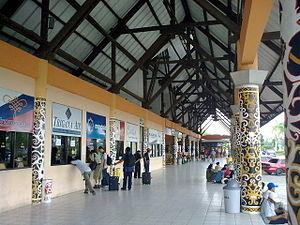
Hall de l'aéroport Juwata, Tarakan, Kalimantan du Nord, Indonésie
L'aéroport international Juwata de Tarakan est situé dans l'île de Tarakan, dans la province indonésienne de Kalimantan du Nord. Les seules liaisons internationales sont pour l'instant avec Kota Kinabalu, la capitale de l'Etat malaisien de Sabah, et Tawau dans le même État.